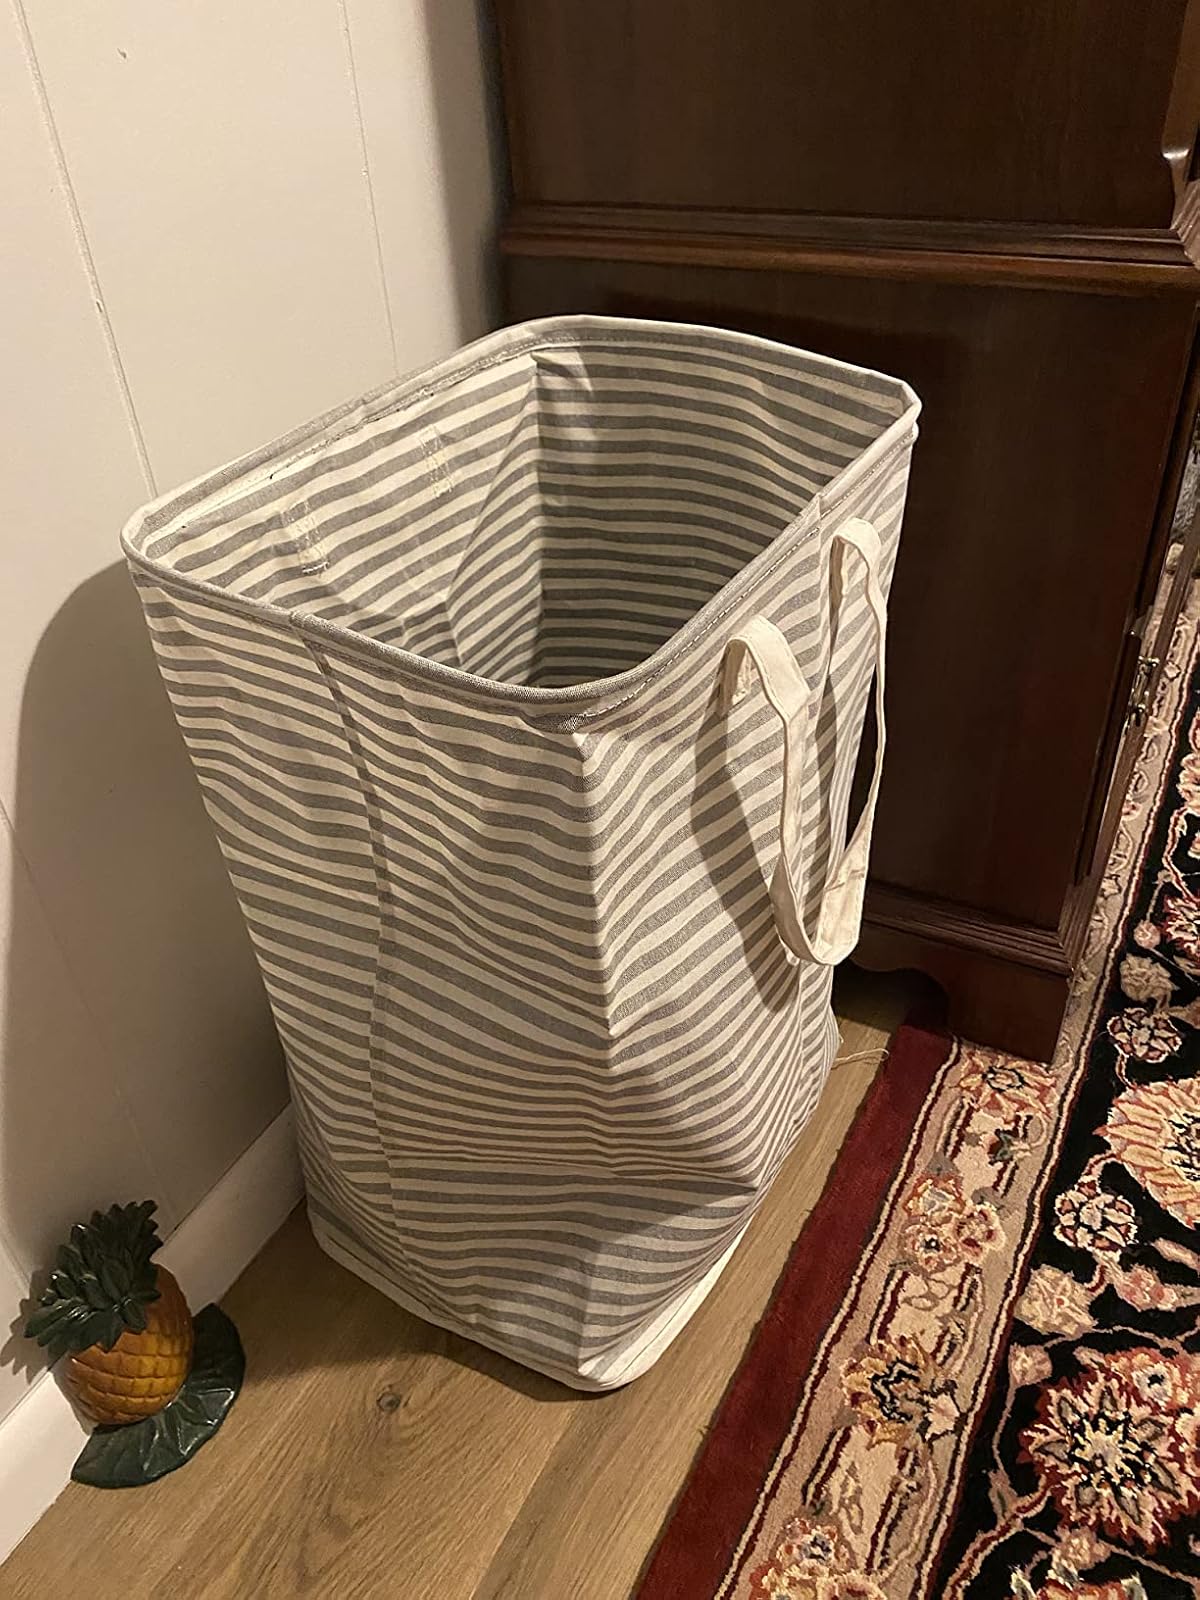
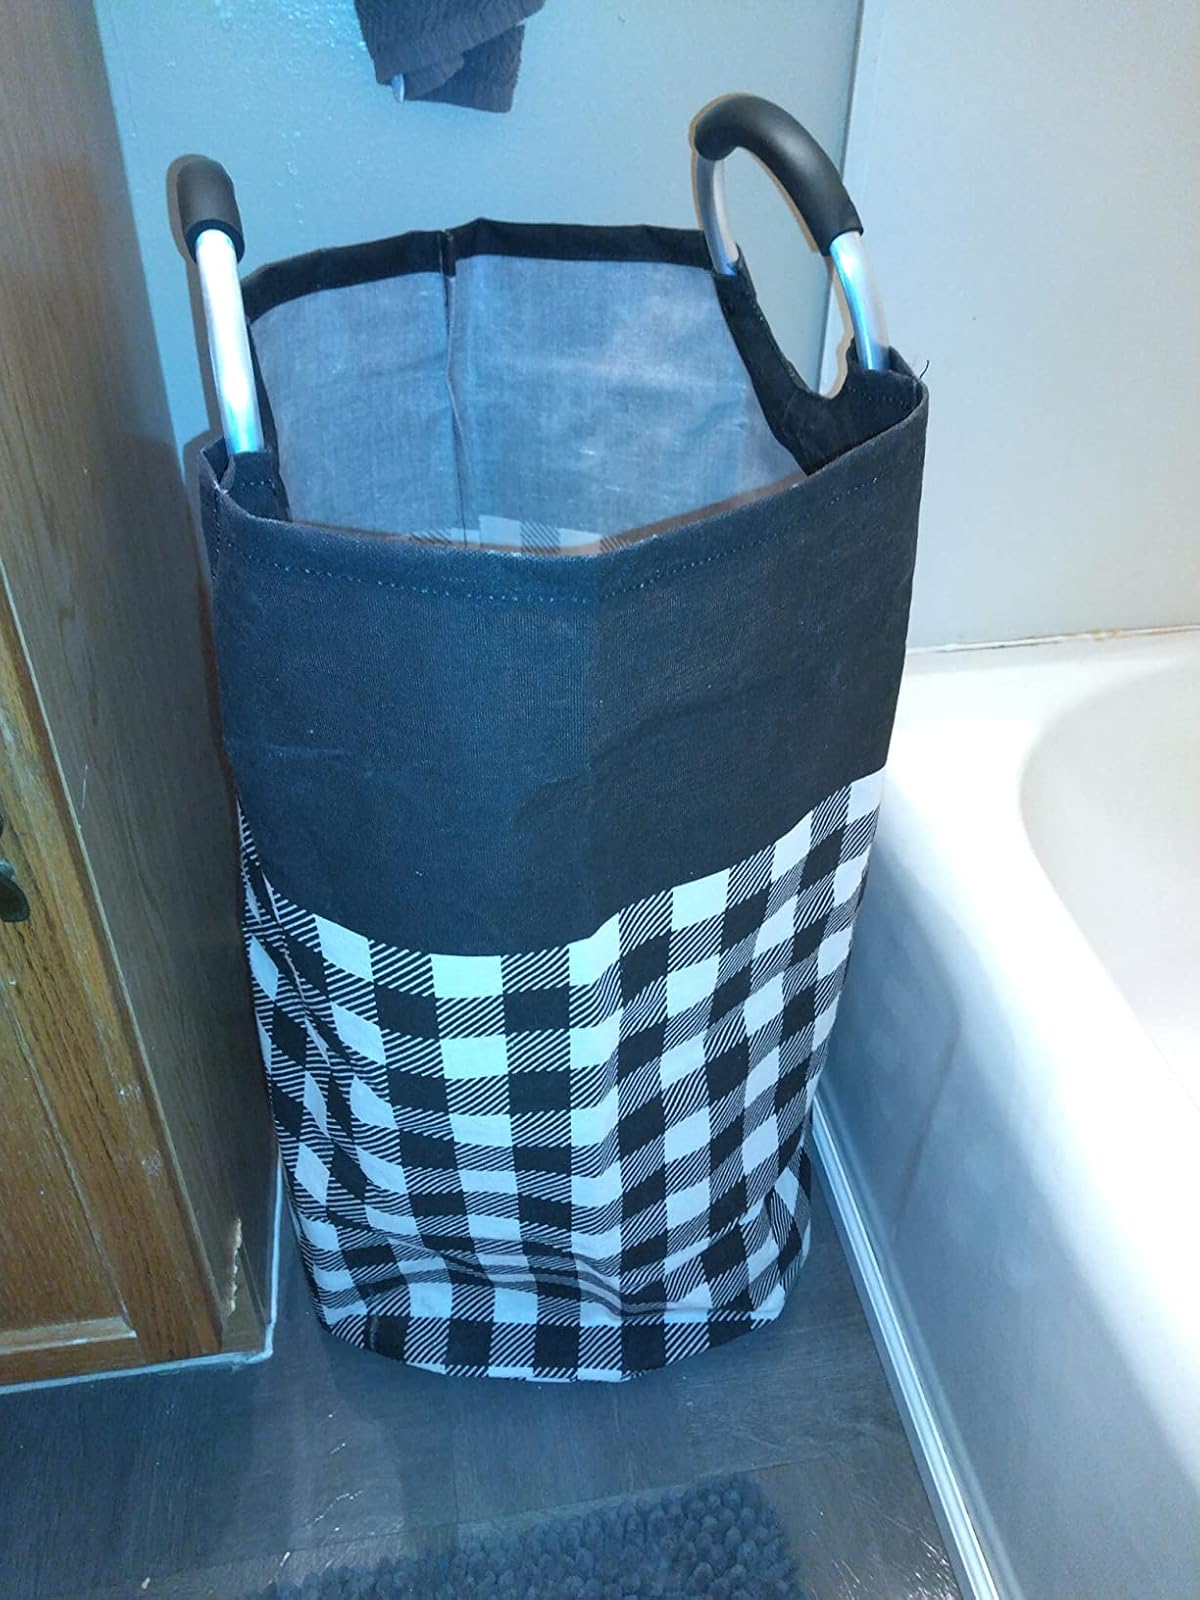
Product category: items_hamper
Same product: no